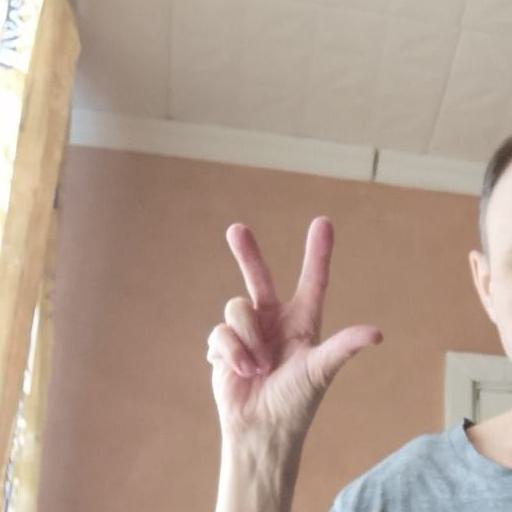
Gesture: three2